Tanggai dance

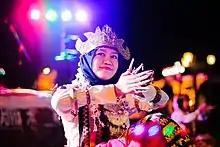
"Tanggai" dancers in Palembang

"Tanggai" dance (also known as the Long Fingernail dance) is an Indonesian traditional dance performed to welcome people in the weddings. Tanggai dance (also known as the Long Fingernail dance) is Palembangnese traditional dance performed to welcome honorable guests and people in formal events or weddings. In 1965, Tanggai dance was created by Mrs. Elly Rudy (76), the South Sumatran Dance Maestro and the Indonesian Dance Legend, after the banning of Gending Sriwijaya Dance and Dong, the Welcome Dance which also uses long finger nails (the tanggai) and carries a small wooden box (the tepak), for political reasons. In 1965, in Jakarta, on the initiative of the late Raden Husin Natodirajo and Mgs. Nungcik Asaari, both were the two famous Palembang cultural figures, Mrs. Elly Rudy created Tanggai Dance carrying tepak and wearing tanggai. This dance is also functioned as the Welcome Dance to welcome the arrival of noble guests who came to visit Palembang. This has been reinforced by the late Palembang cultural observer R. Johan Hanafiah. So, Mrs. Elly Rudy created a dance entitled Tari Tanggai using the song ""Enam Saudara"" (the six brothers). The dance is practiced in Palembang.